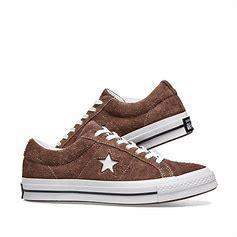
Brand: Converse
Model: One Star